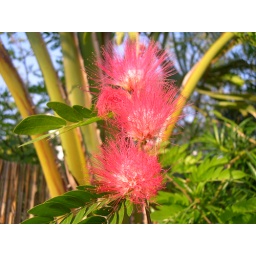
a pink flower growing in my garden.i love it